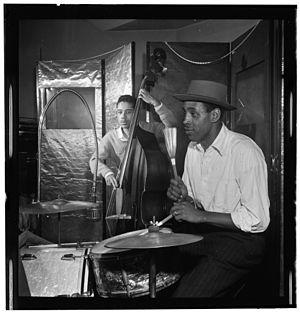
Shadow Wilson, né le 25 septembre 1919 à Yonkers dans l'État de New York et mort le 11 juillet 1959 à New York, est un batteur de jazz américain